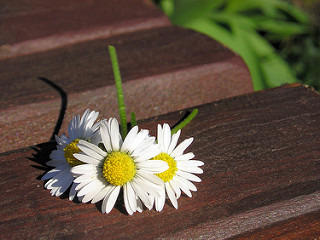
Flower: daisy